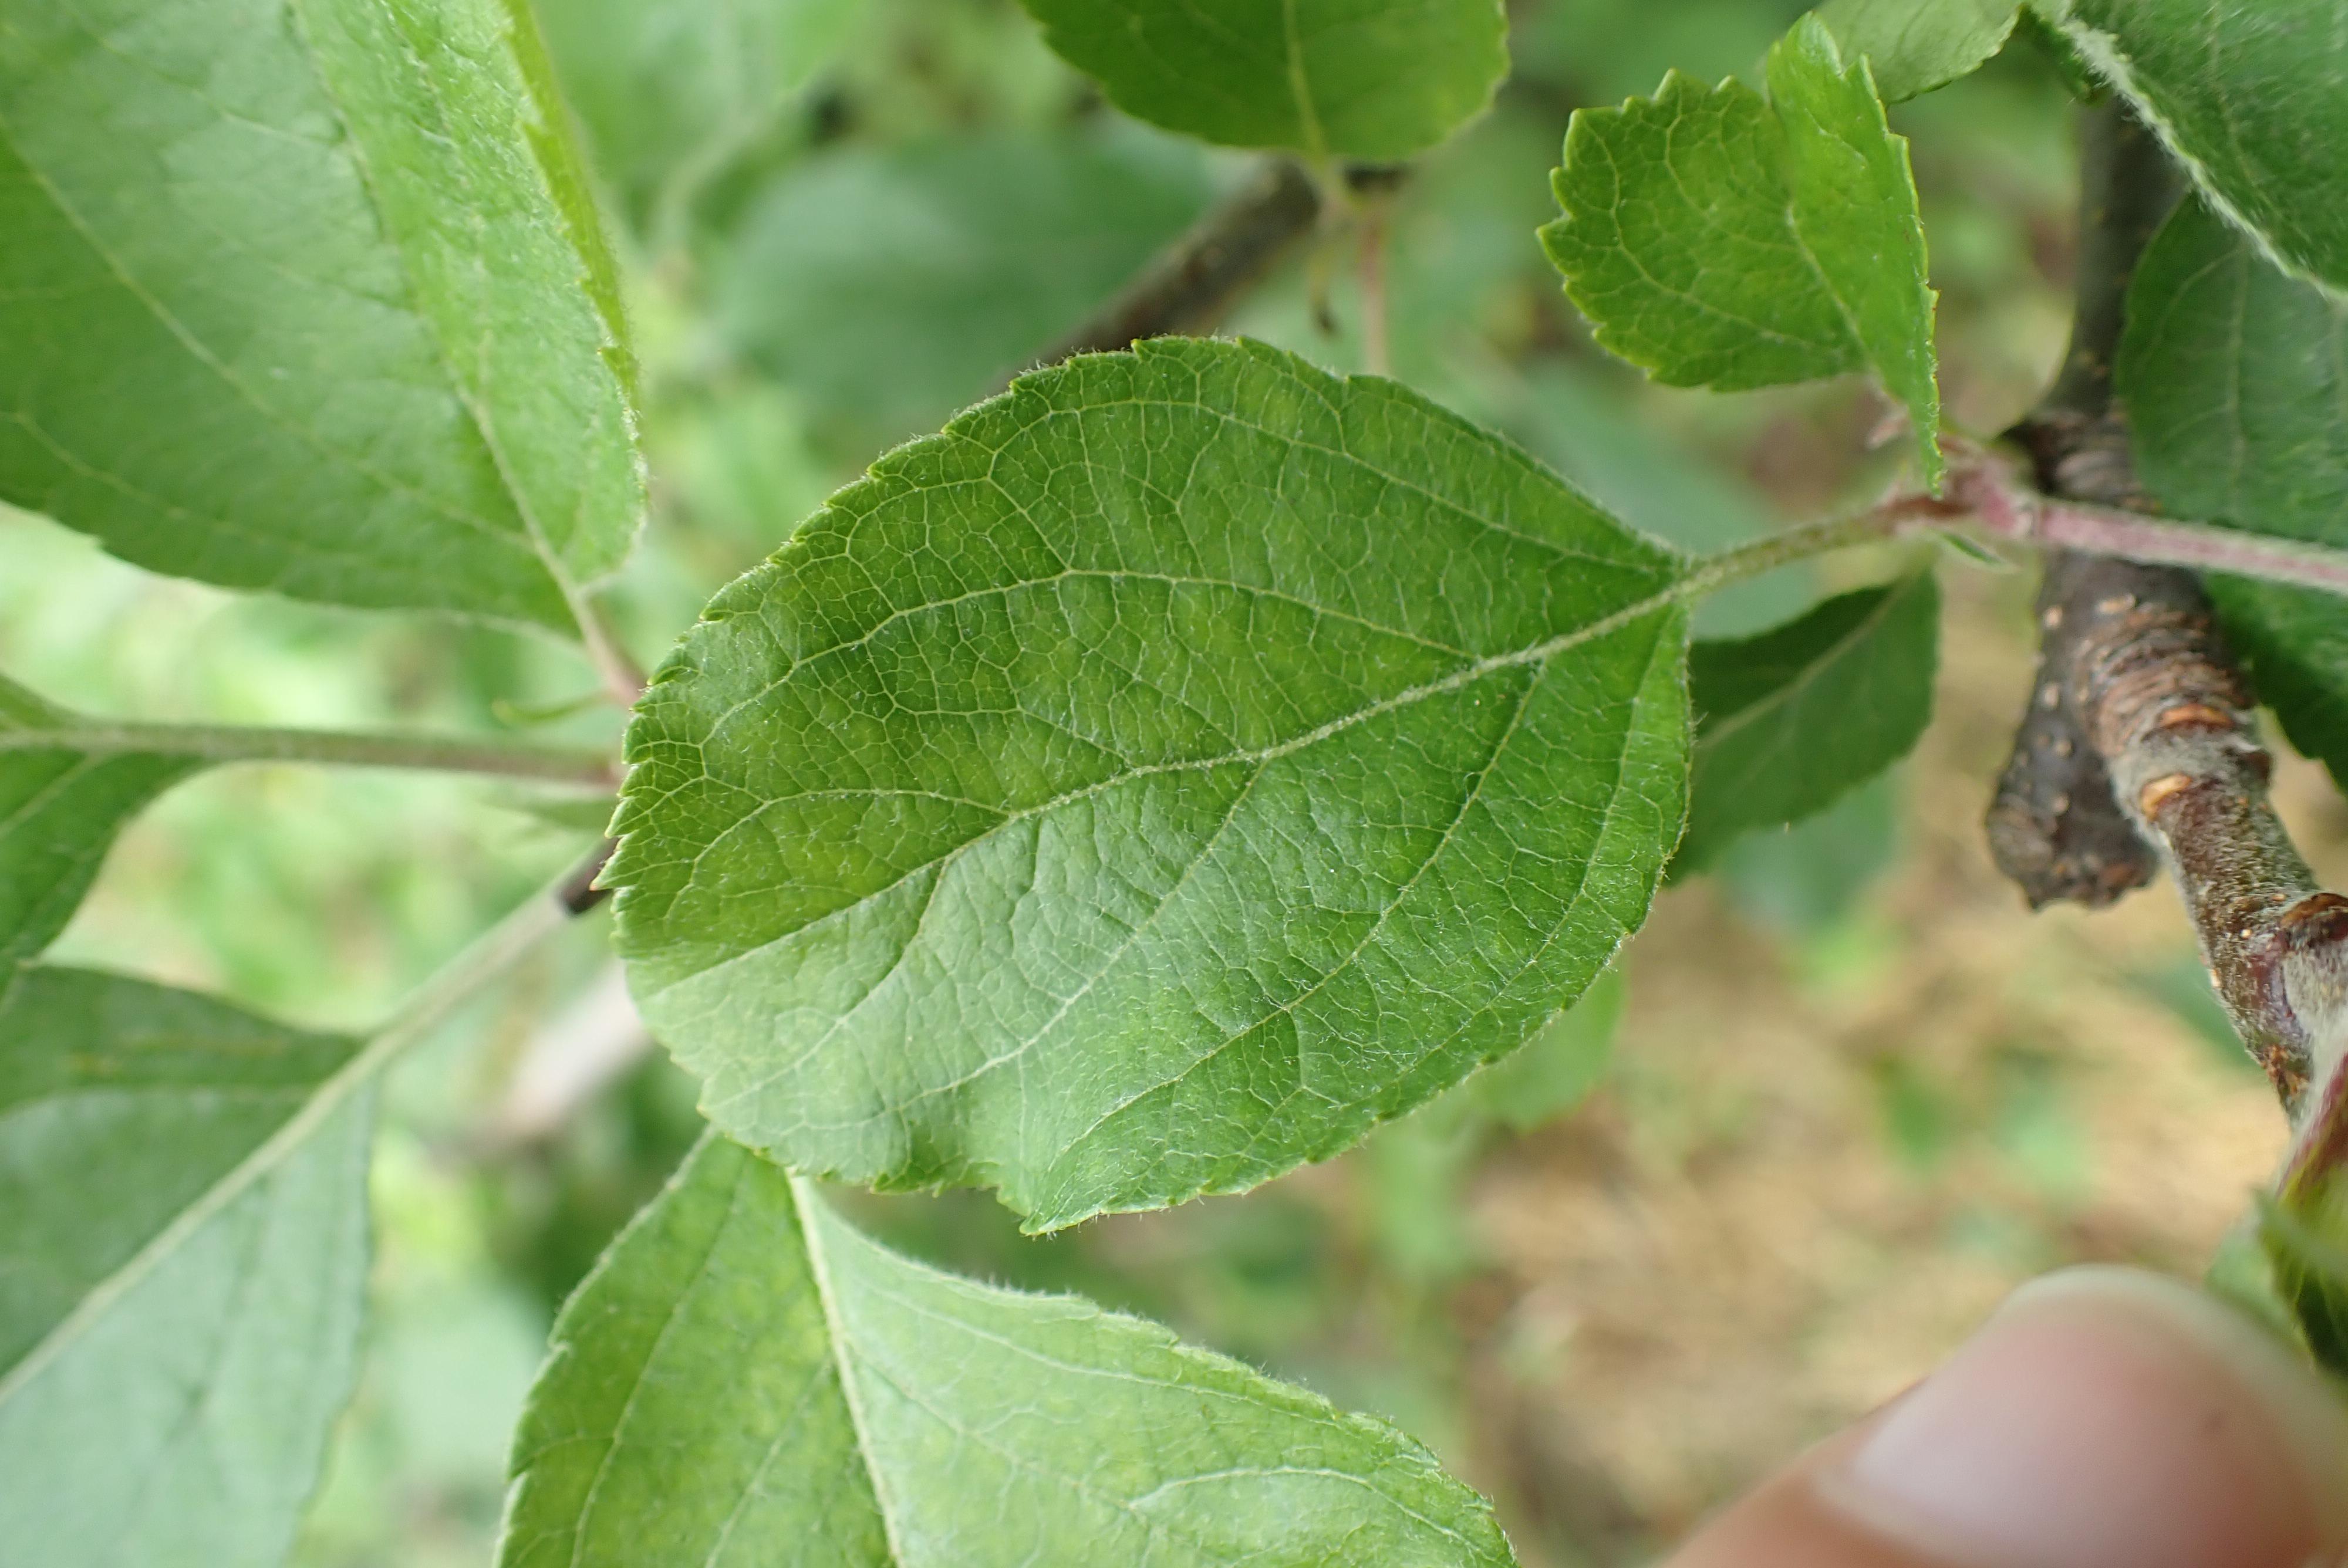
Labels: healthy